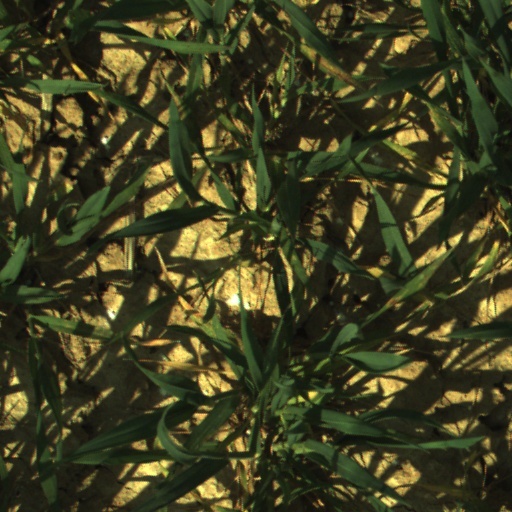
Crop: wheat